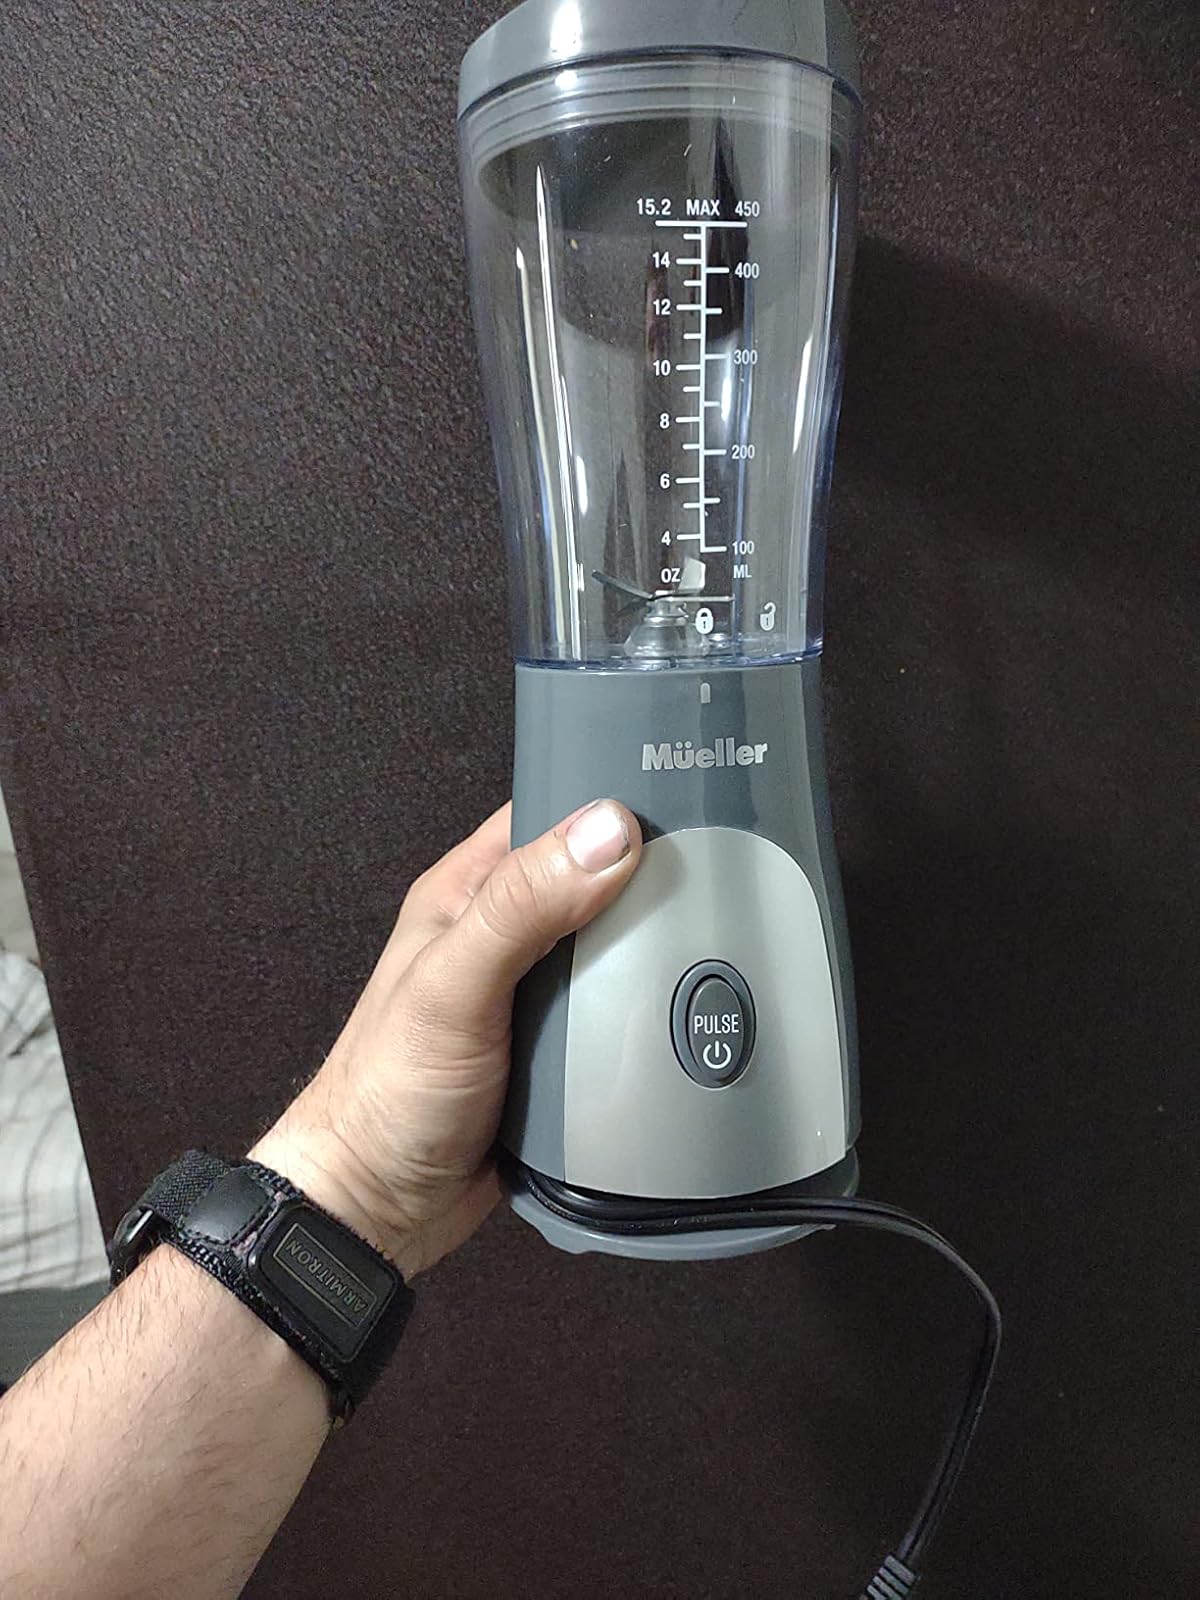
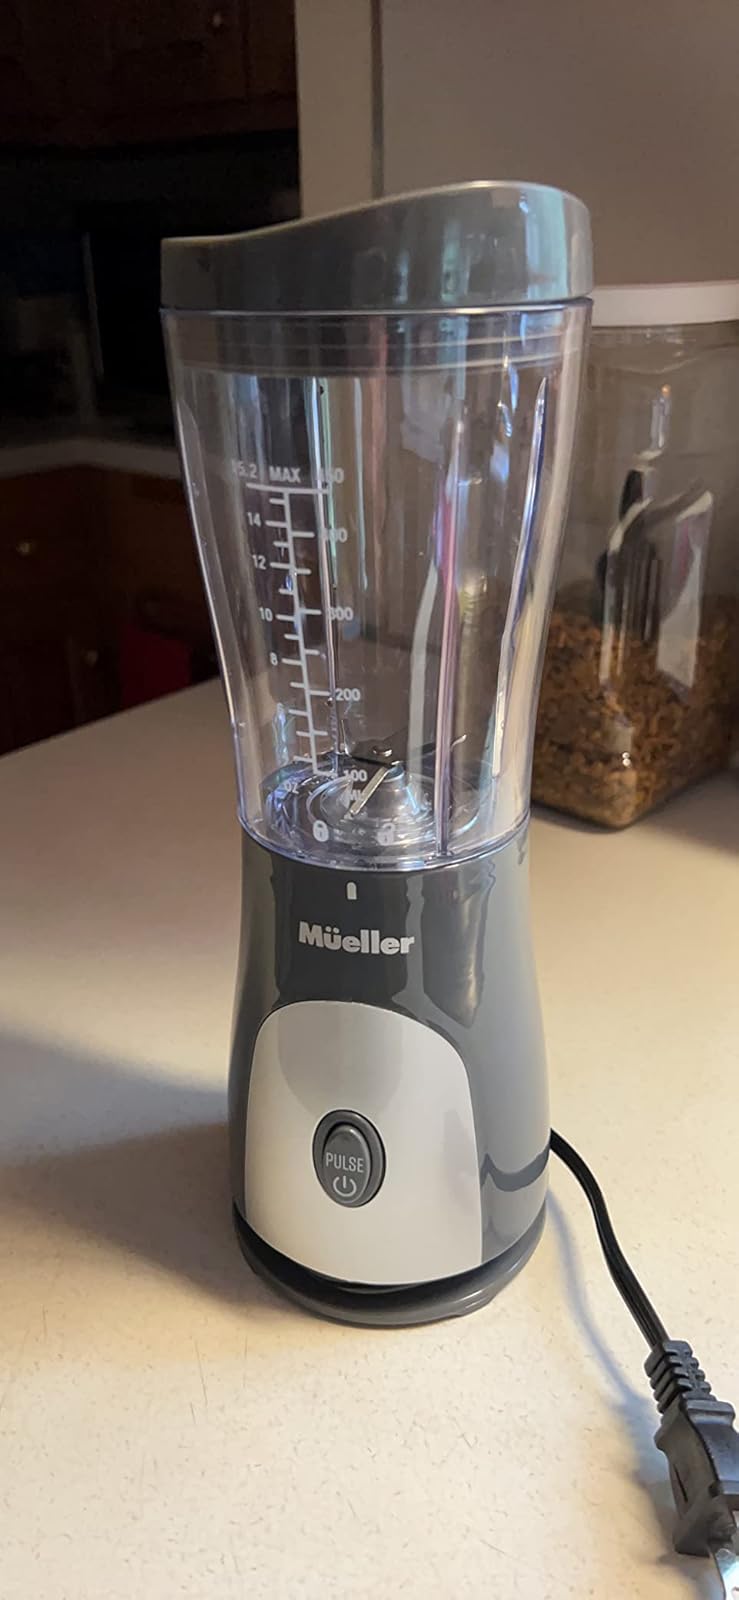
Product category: items_blender
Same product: yes